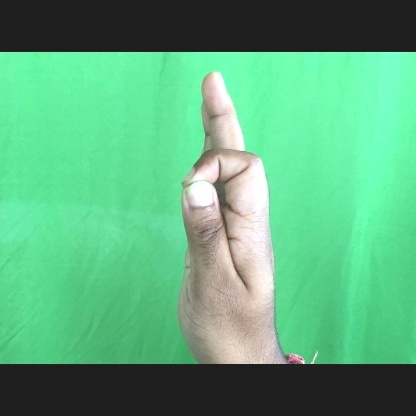
Mudra: Aralam